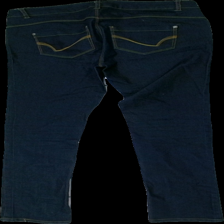
View: back
Type: Jeans
Category: Ladies
Brand: Only
Colors: Blue
Material: 61% cotton 39% viscose
Cut: Regular
Season: All
Trend: Denim
Damage location: middle left
Damage 2 location: bottom right
Price range: 50-100
Recommended usage: Reuse
Description: blå jeans